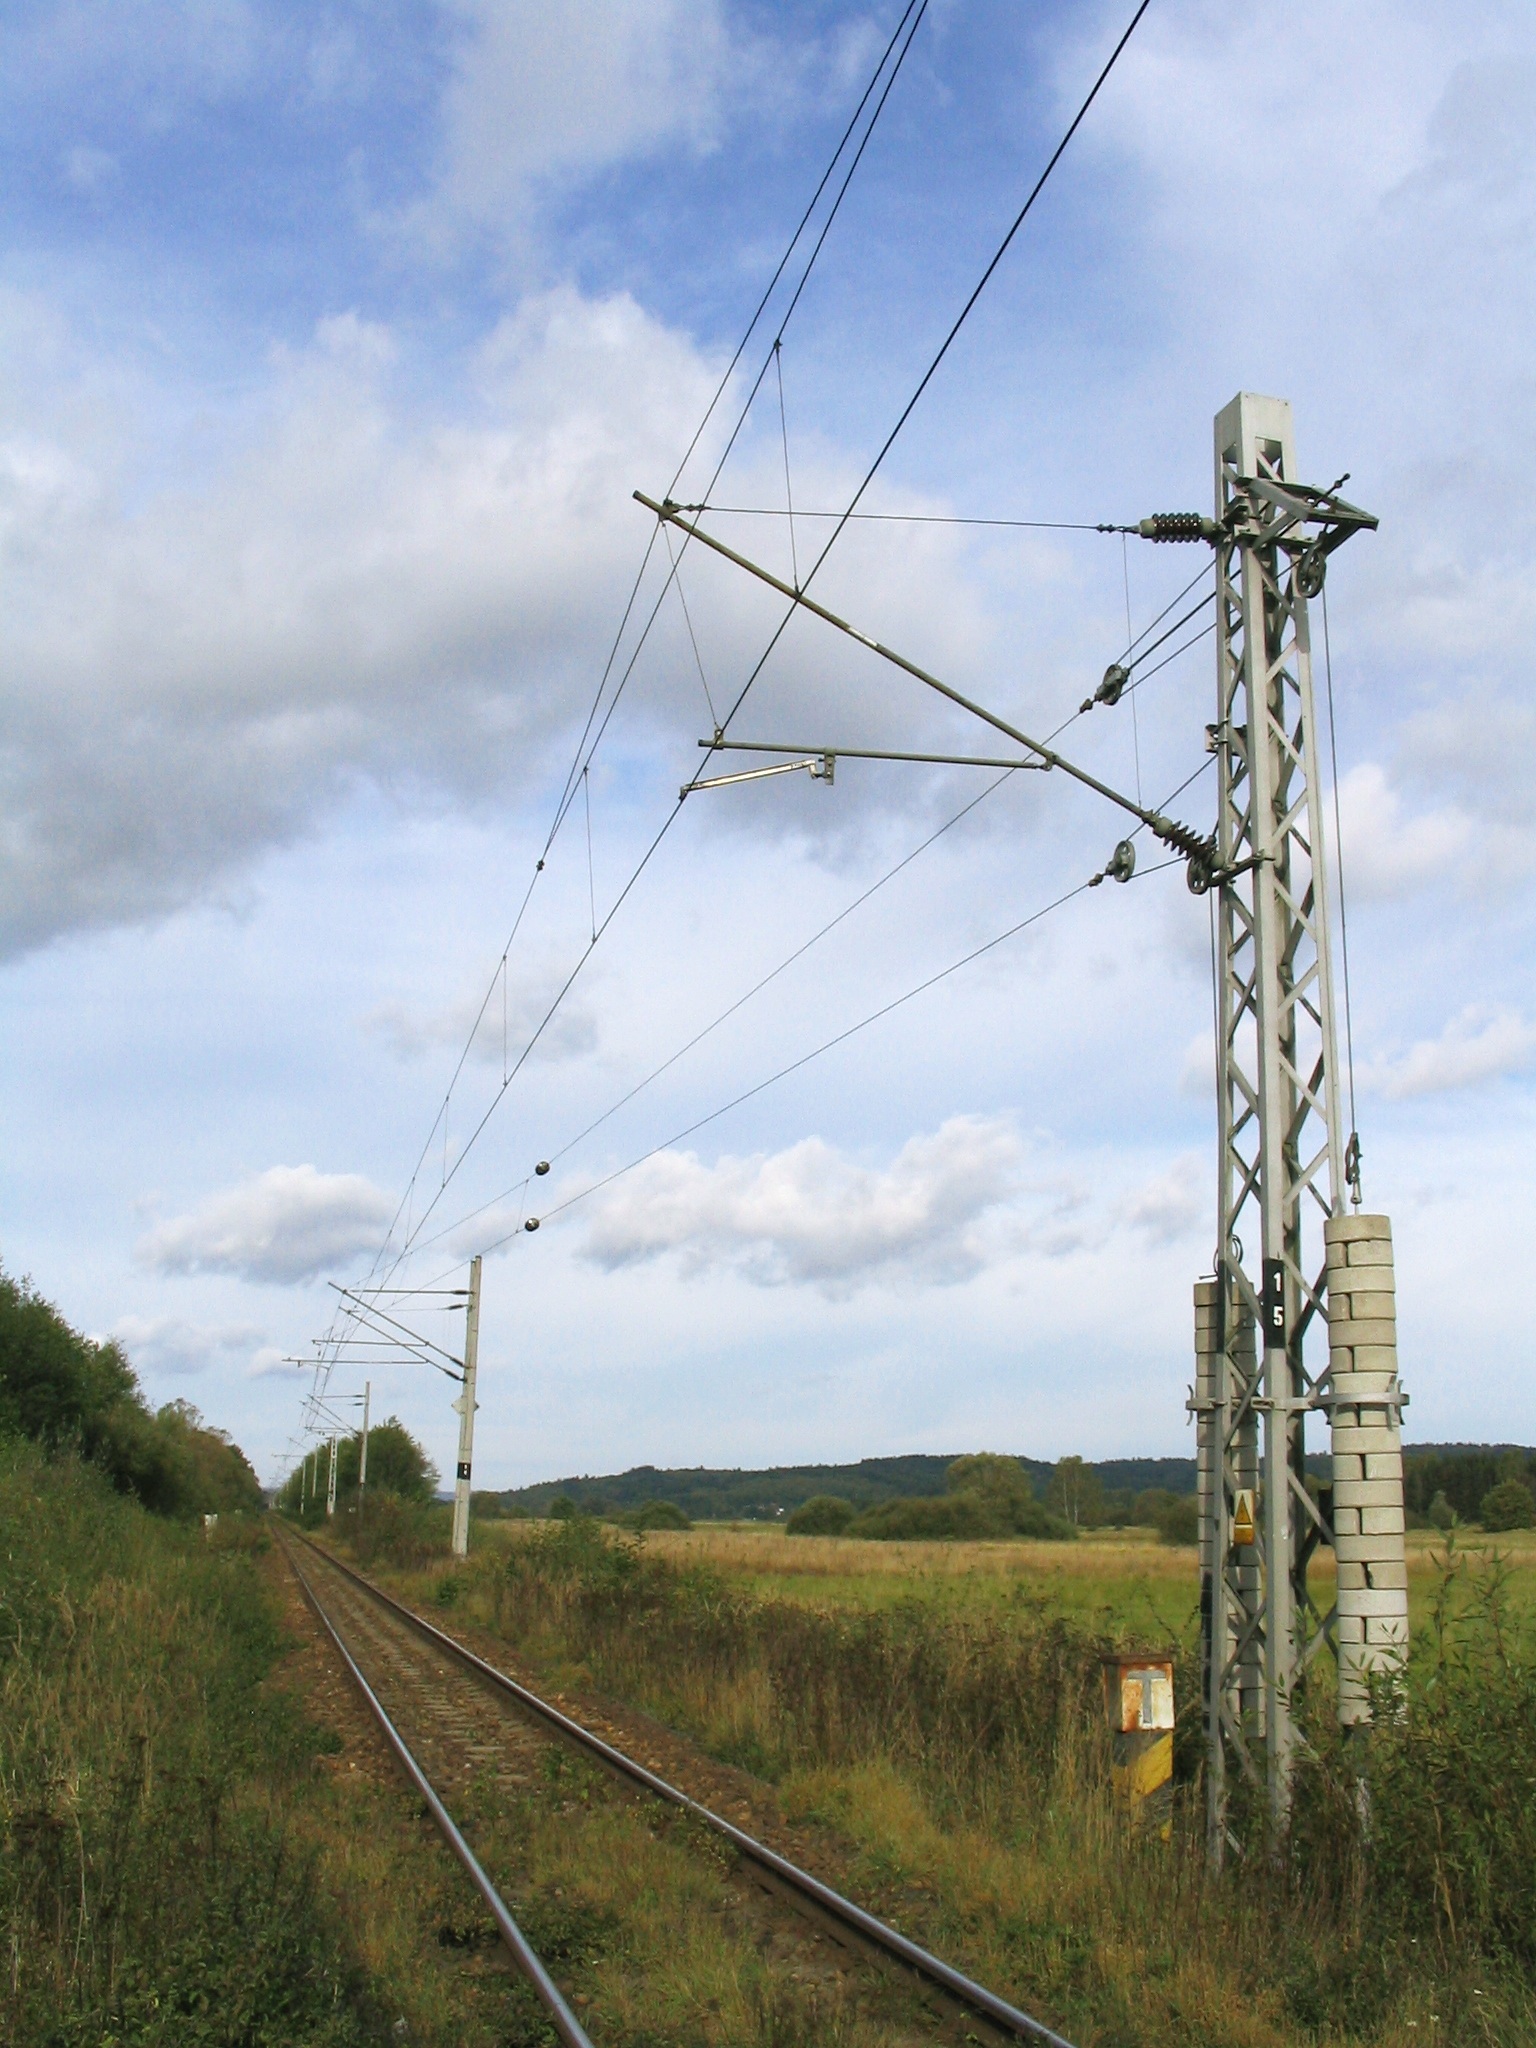
track, railway, transport, line, vehicle, tower, mast, electricity, route, seemed, gleise, vanishing point, catenary, transmission tower, outdoor structure, electrical supply, overhead power line